Bert Laing

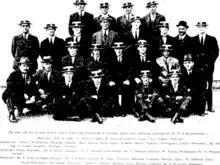
The 1919 New Zealand team to tour New South Wales and Queensland. Bert Laing is in the back row, second from the right.

In 1921, he was the only New Zealander selected to represent Australasia during the 1921–22 Kangaroo tour of Great Britain. He scored one try and played in ten matches on tour but was not selected for any of the three Test matches.